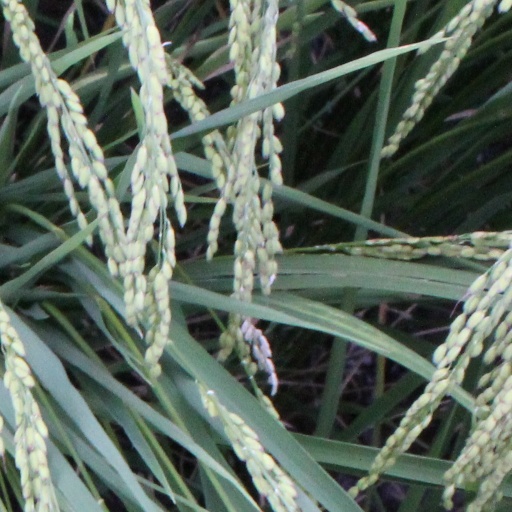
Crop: rice